Ernie O'Malley

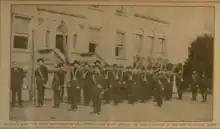
"Black and white photograph of a large group of men in military uniform, many carrying rifles, pictured outside a building, with James Larkin in civilian clothes standing to the left"

Although O'Malley heard of prominent political names like Parnell and Redmond at the dinner table, his parents never spoke of Ireland to him and his siblings. It was as if "nationality did not exist to disturb or worry normal life" in Castlebar, which he called a "shoneen town", meaning "a little John Bull town". Still, he was able to learn a little bit of Irish. O'Malley's father was a solicitor's clerk with conservative Irish nationalist politics: he supported the Irish Parliamentary Party. Priests dined in the Malley house and the family had privileged seats at Mass. The family spent the summer at Clew Bay, where O'Malley developed a lifelong love of the sea. He recounts meeting an old woman who, prophetically, spoke of fighting and trouble in store for him.